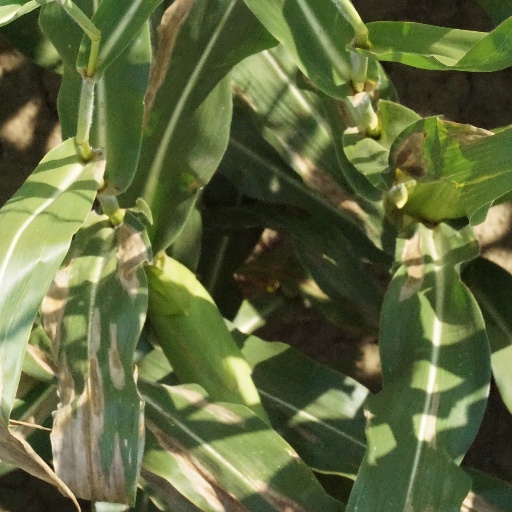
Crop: maize; corn